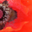
Label: poppy